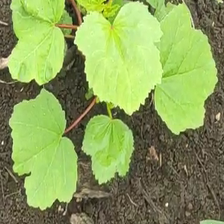
Weed species: Little_Mallow(Malva parviflora)